Elsick House

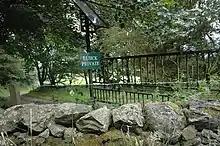
Entrance road to Elsick House

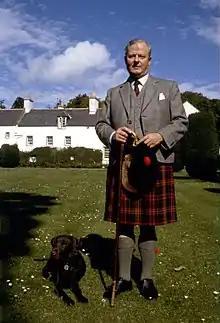
James Carnegie, 3rd Duke of Fife, in front of Elsick House (photograph by Allan Warren, 1984)

Elsick House is a historic house in Kincardineshire, North-East Scotland. It is situated in an agricultural area about two miles from the North Sea near the town of Newtonhill; the Elsick Estate is situated within the watershed of the Burn of Elsick, a stream that traverses the estate. The house is located on the Elsick Estate, and is the present family seat of the Duke of Fife.